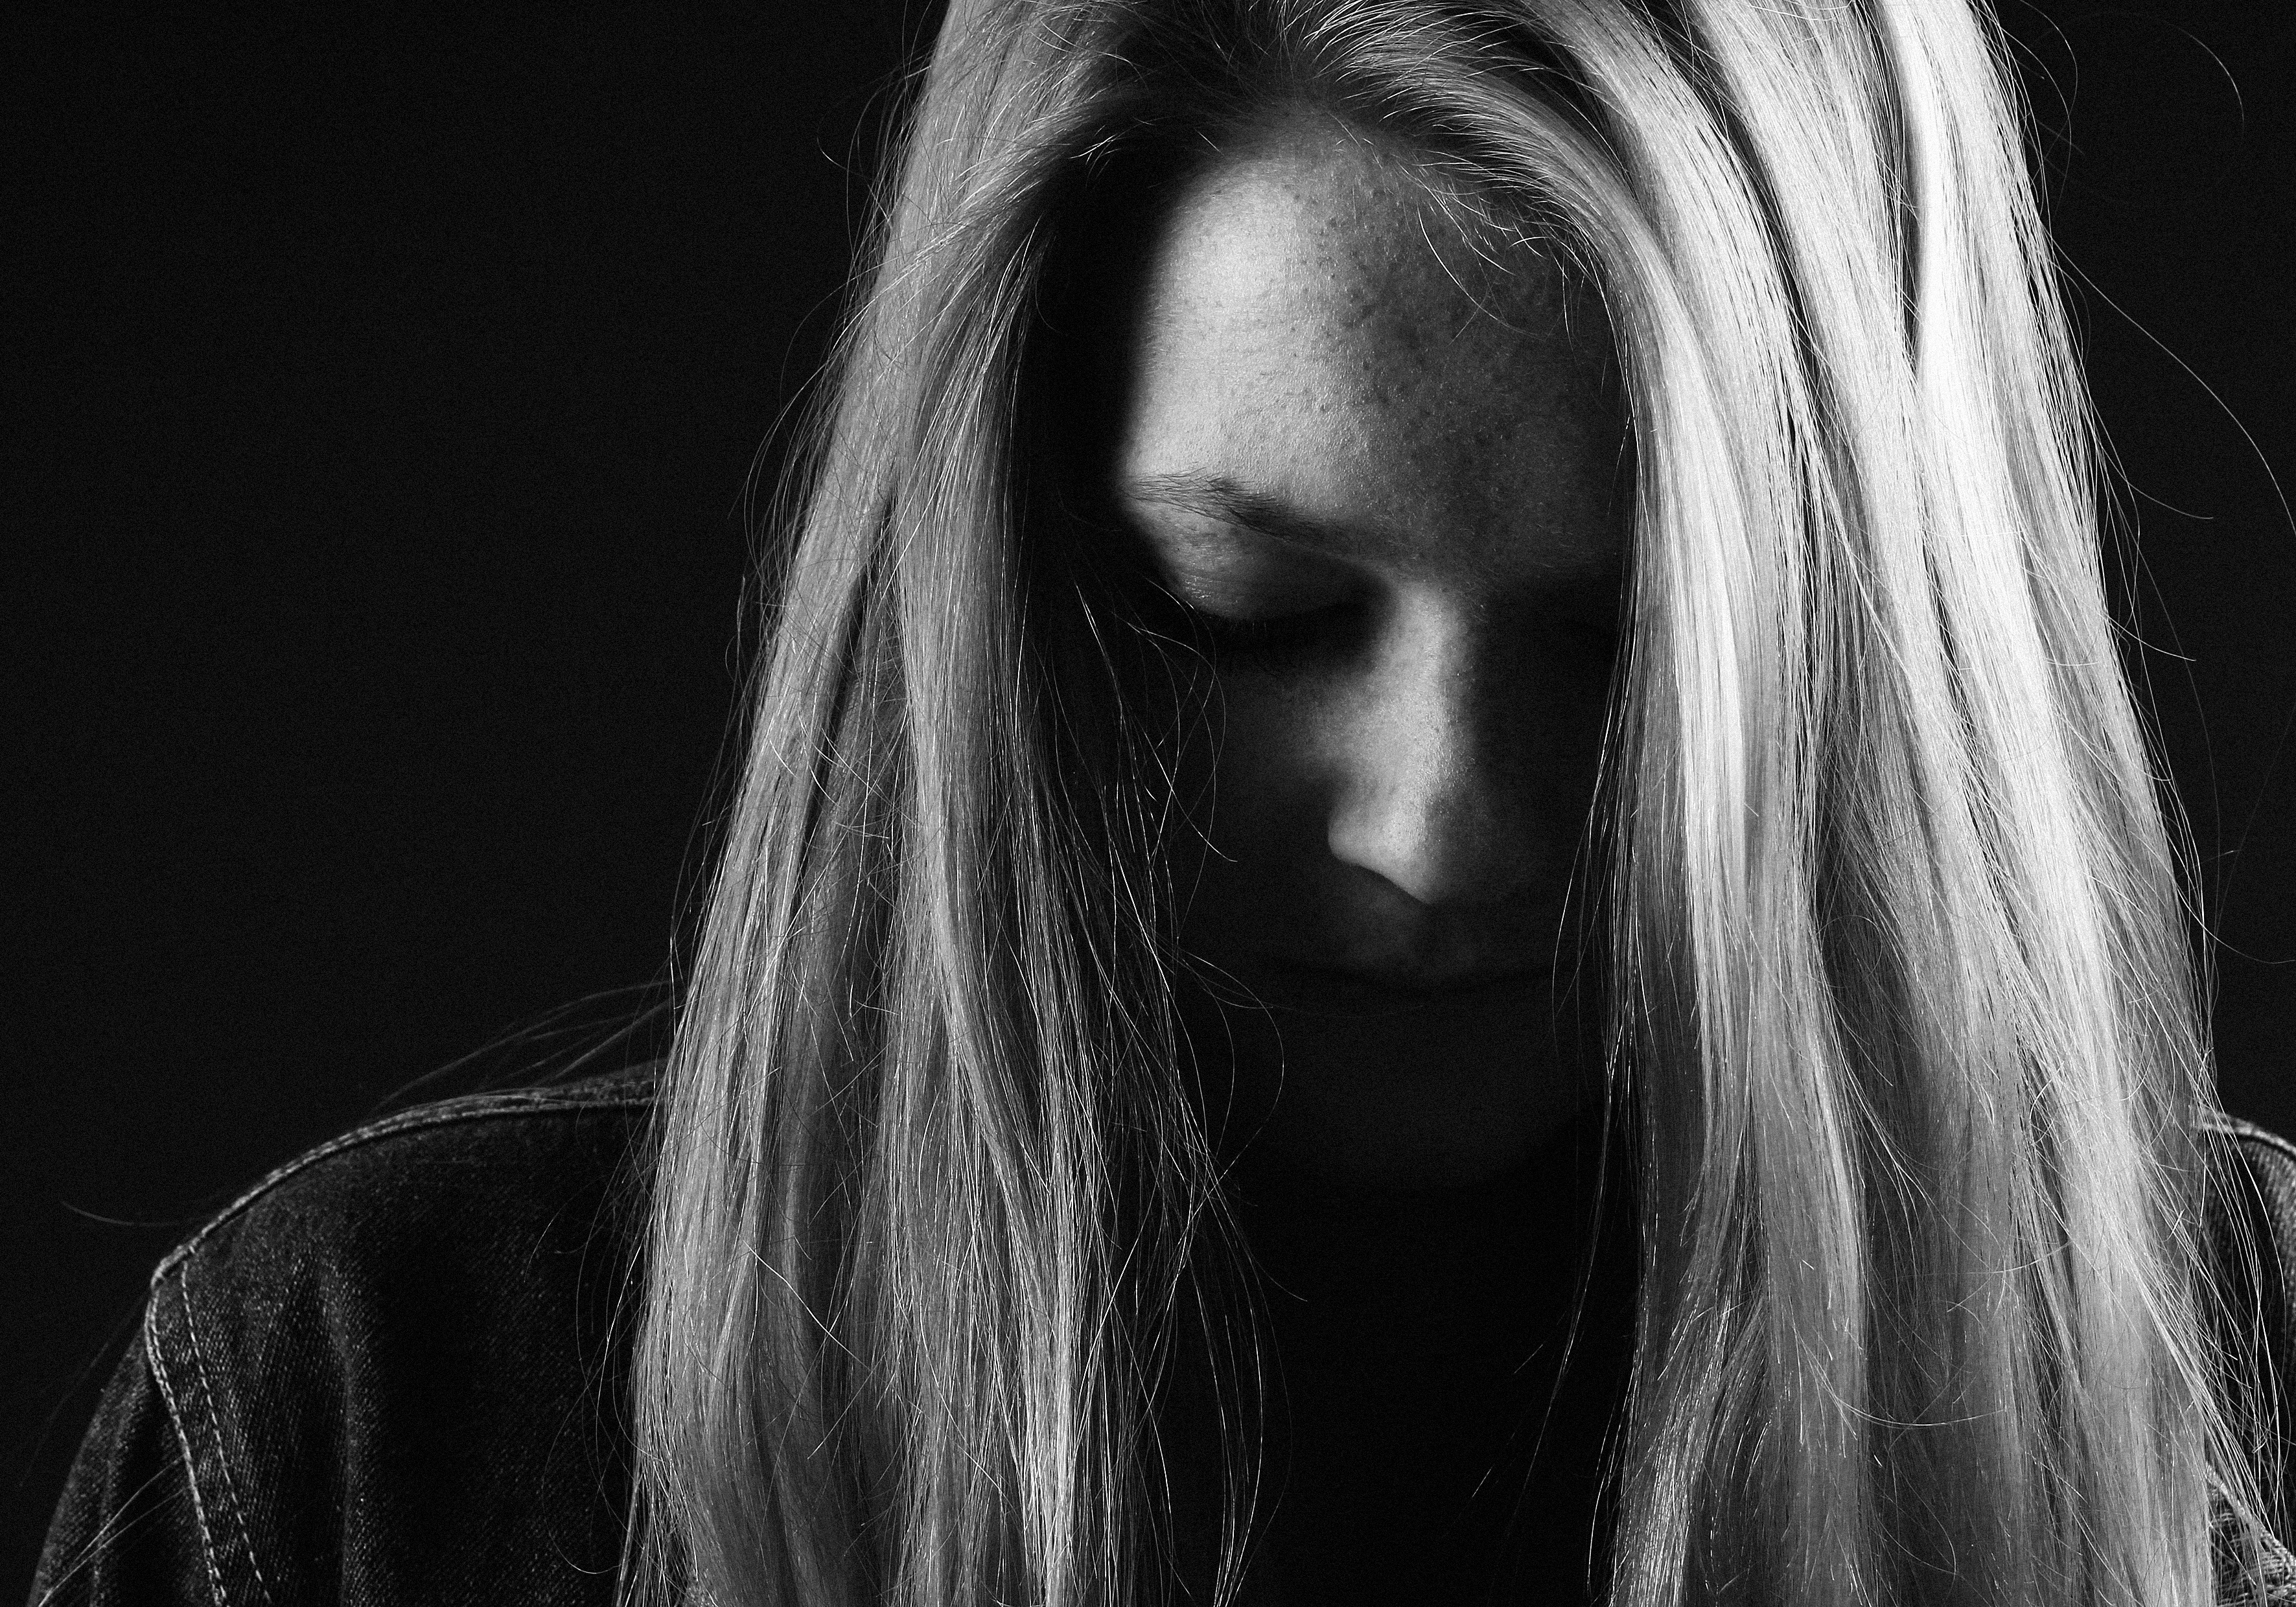
person, black and white, girl, hair, white, photography, dark, sadness, portrait, model, darkness, black, monochrome, hairstyle, mouth, long hair, close up, human body, face, nose, eye, head, beauty, organ, brown hair, monochrome photography, art model